California Concordia College

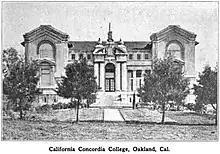
California Concordia College in 1922

California Concordia College was a junior college and high school in Oakland, California, United States, from 1906 until 1973. It was affiliated with the Lutheran Church–Missouri Synod (LCMS) and was established for the training of Lutheran pastors and Christian day school teachers.